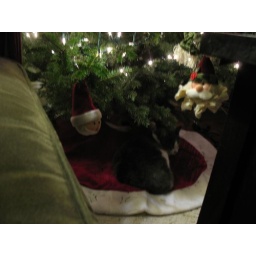
12-09-07 cats in hats and trees 046